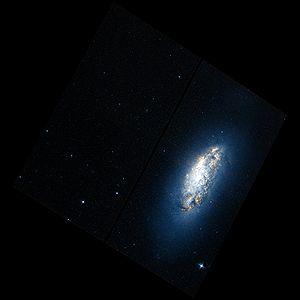
NGC 972 est une galaxie spirale située dans la constellation du Bélier à environ 69 millions d'années-lumière de la Voie lactée. Elle a été découverte par l'astronome germano-britannique William Herschel en 1784.